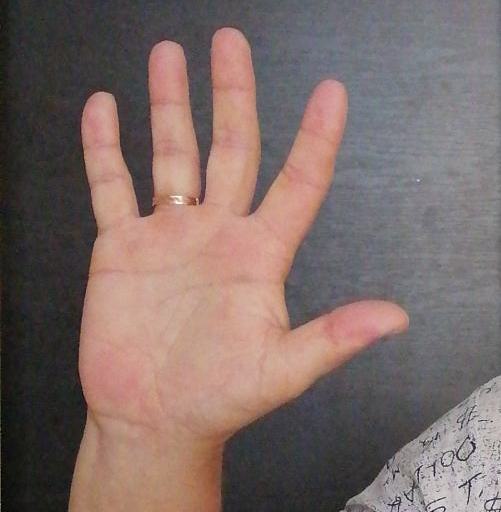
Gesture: palm